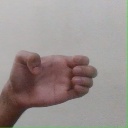
अक्षर: ख